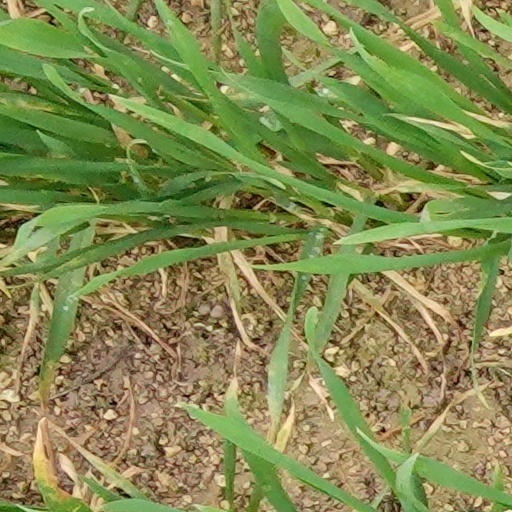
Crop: wheat